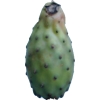
Label: cactus_fruit_green